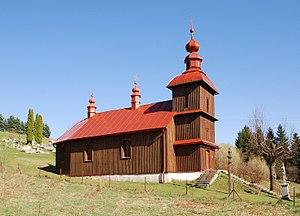
Varadka allemand : Kleinwardein, est un village de Slovaquie situé dans la région de Prešov.